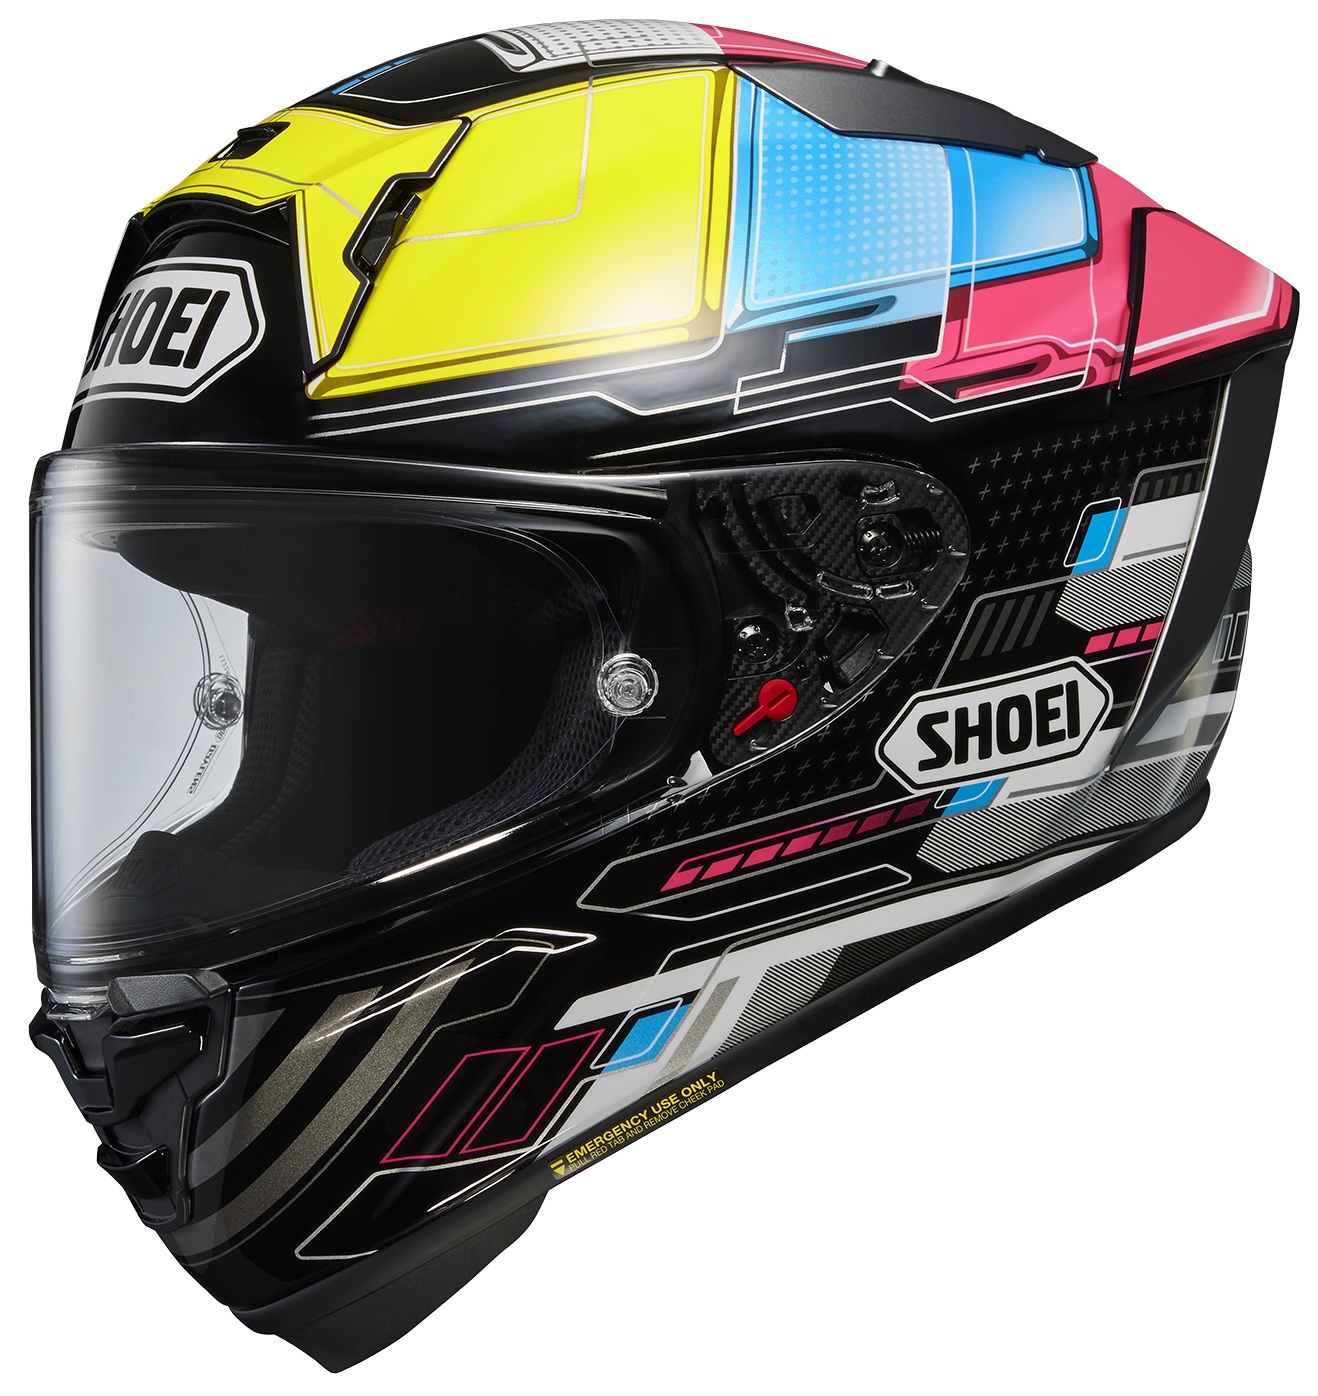
X-15 PROXY TC-11 SML
X15 PROXY TC11 SML
Brand: Shoei
Category: Vehicles & Parts > Vehicle Parts & Accessories > Vehicle Safety & Security > Motorcycle Protective Gear > Motorcycle Helmets > Full Face Helmets